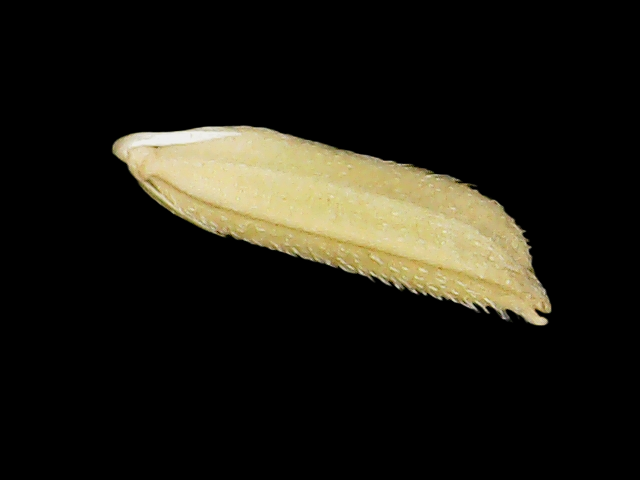
Rice variety: Binadhan26